Brad Mays

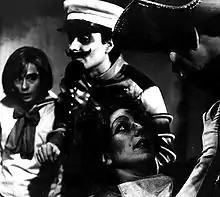
Tobias Haller, Stanley Keyes, Linda Chambers and James Curran in Brad Mays' production of "The Water Hen," by Stanislaw Ignacy Witkiewicz, 1983, New York.

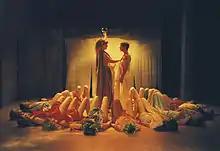
Ramona Reeves and Lynn Odell in Brad Mays' stage production of Euripides' "The Bacchae," 1997, Los Angeles.

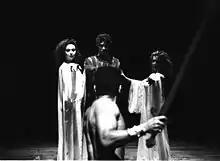
Rain Pryor as Joan of Arc, with Robin Skye, Zoe Trilling, and Tyrone Granderson Jones in Brad Mays' 2003 Los Angeles stage production of "Joan," written by Linda Chambers.

The following year, Mays' feature documentary "I Grew Up in Princeton" had its premiere showing in Princeton, New Jersey. The film, described in one Princeton newspaper as a "deeply personal 'coming-of-age story' that yields perspective on the role of perception in a town that was split racially, economically and sociologically", is a portrayal of life in the venerable university town during the tumultuous period of the late sixties through the early seventies. Featuring interviews with over 60 artists, political activists, educators, historians, musicians and others, the film deals with the town's past struggles with racism, political unrest and the still-controversial shutdown of the Institute for Defense Analysis (IDA) during the anti-Vietnam War student strike - both university and high school - in the days immediately following the Kent State shootings of 1970.